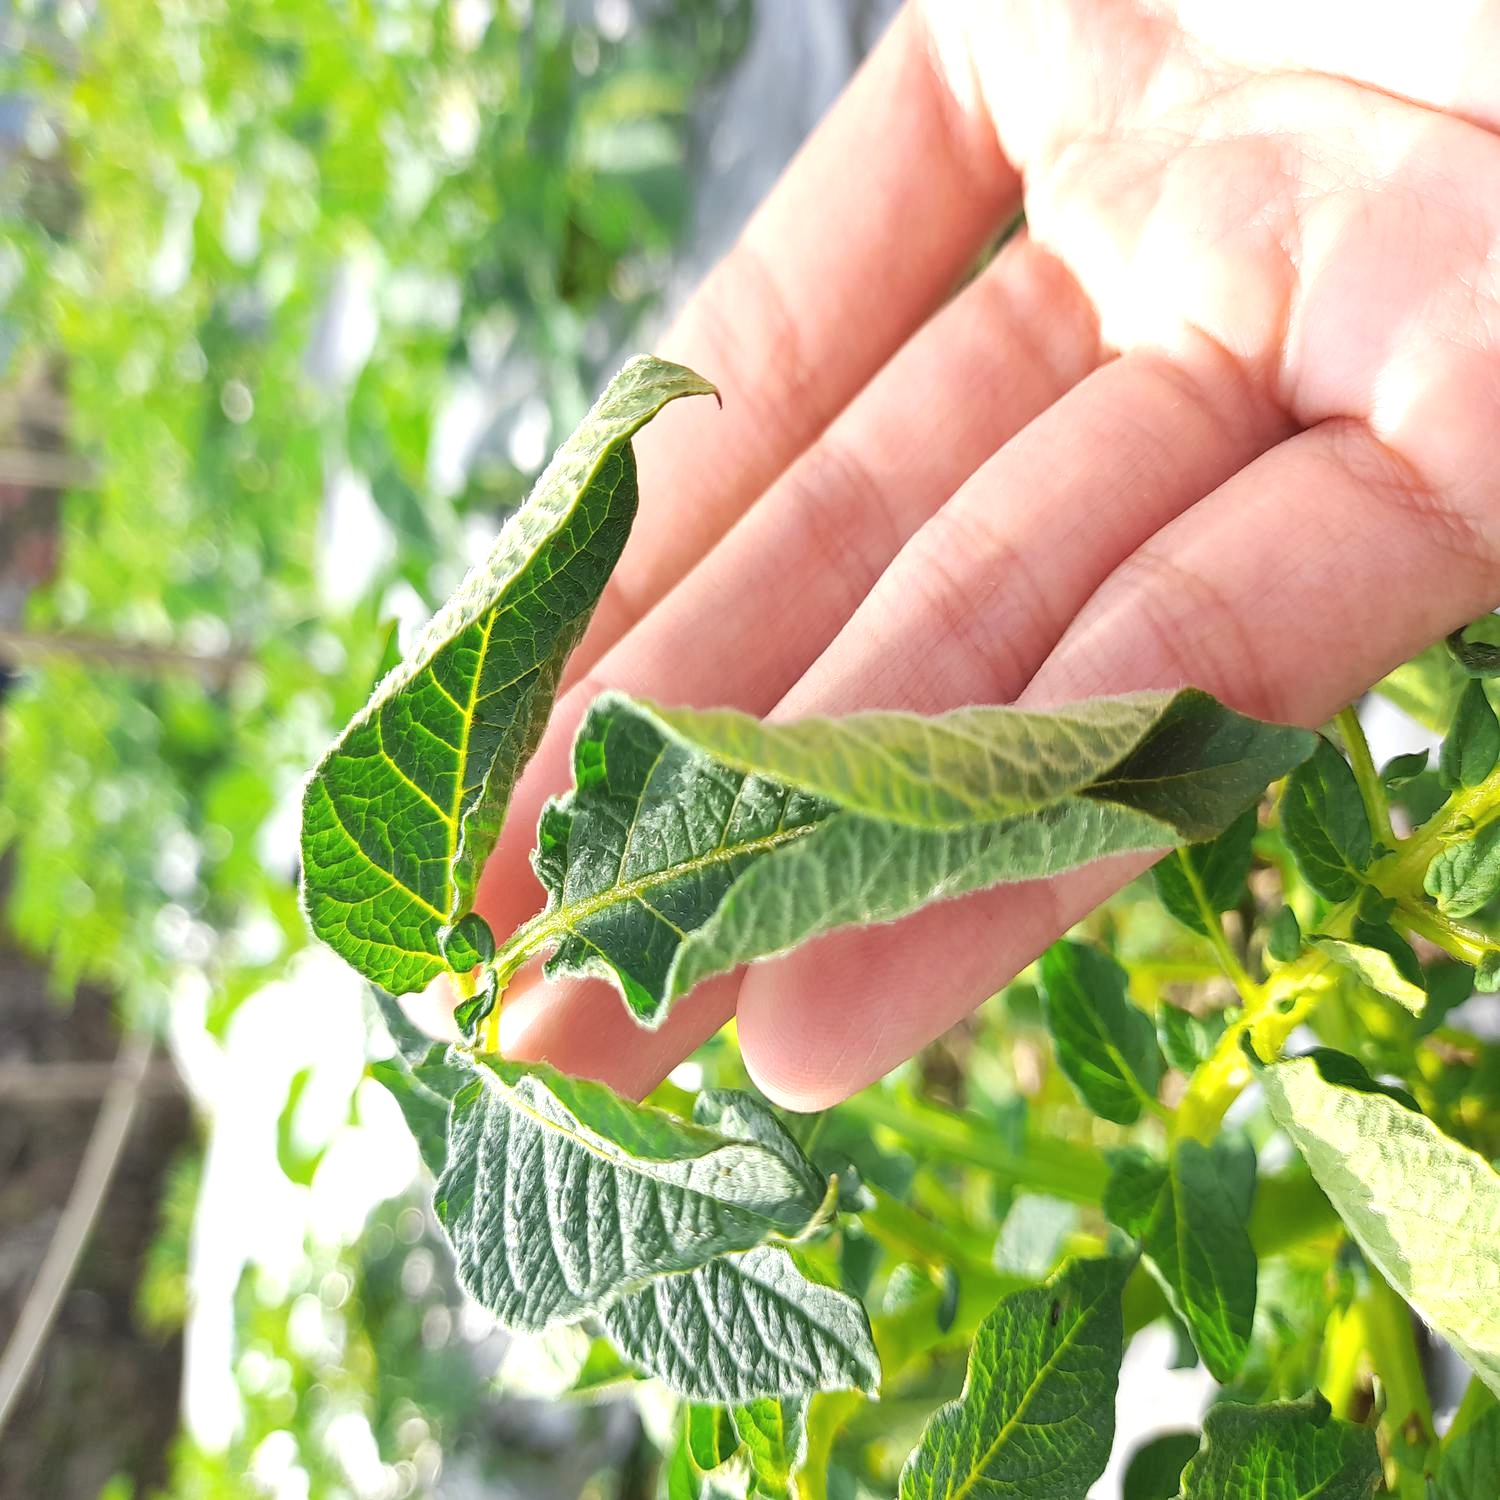
Etiqueta: Pudricion_Parda